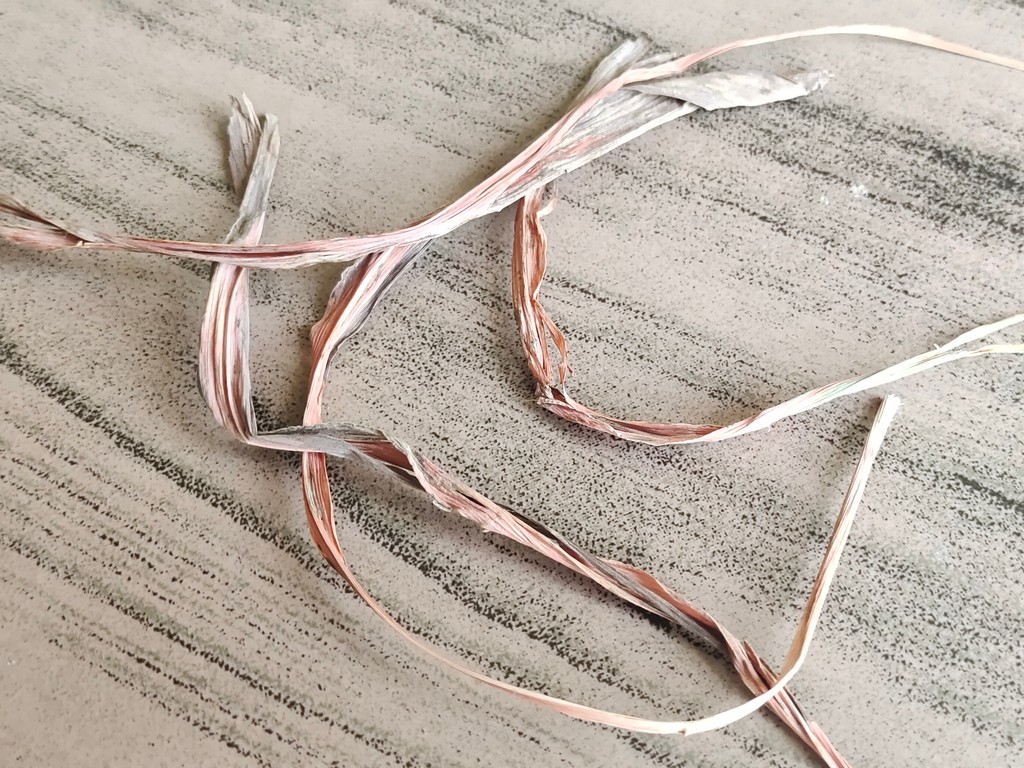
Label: Dried